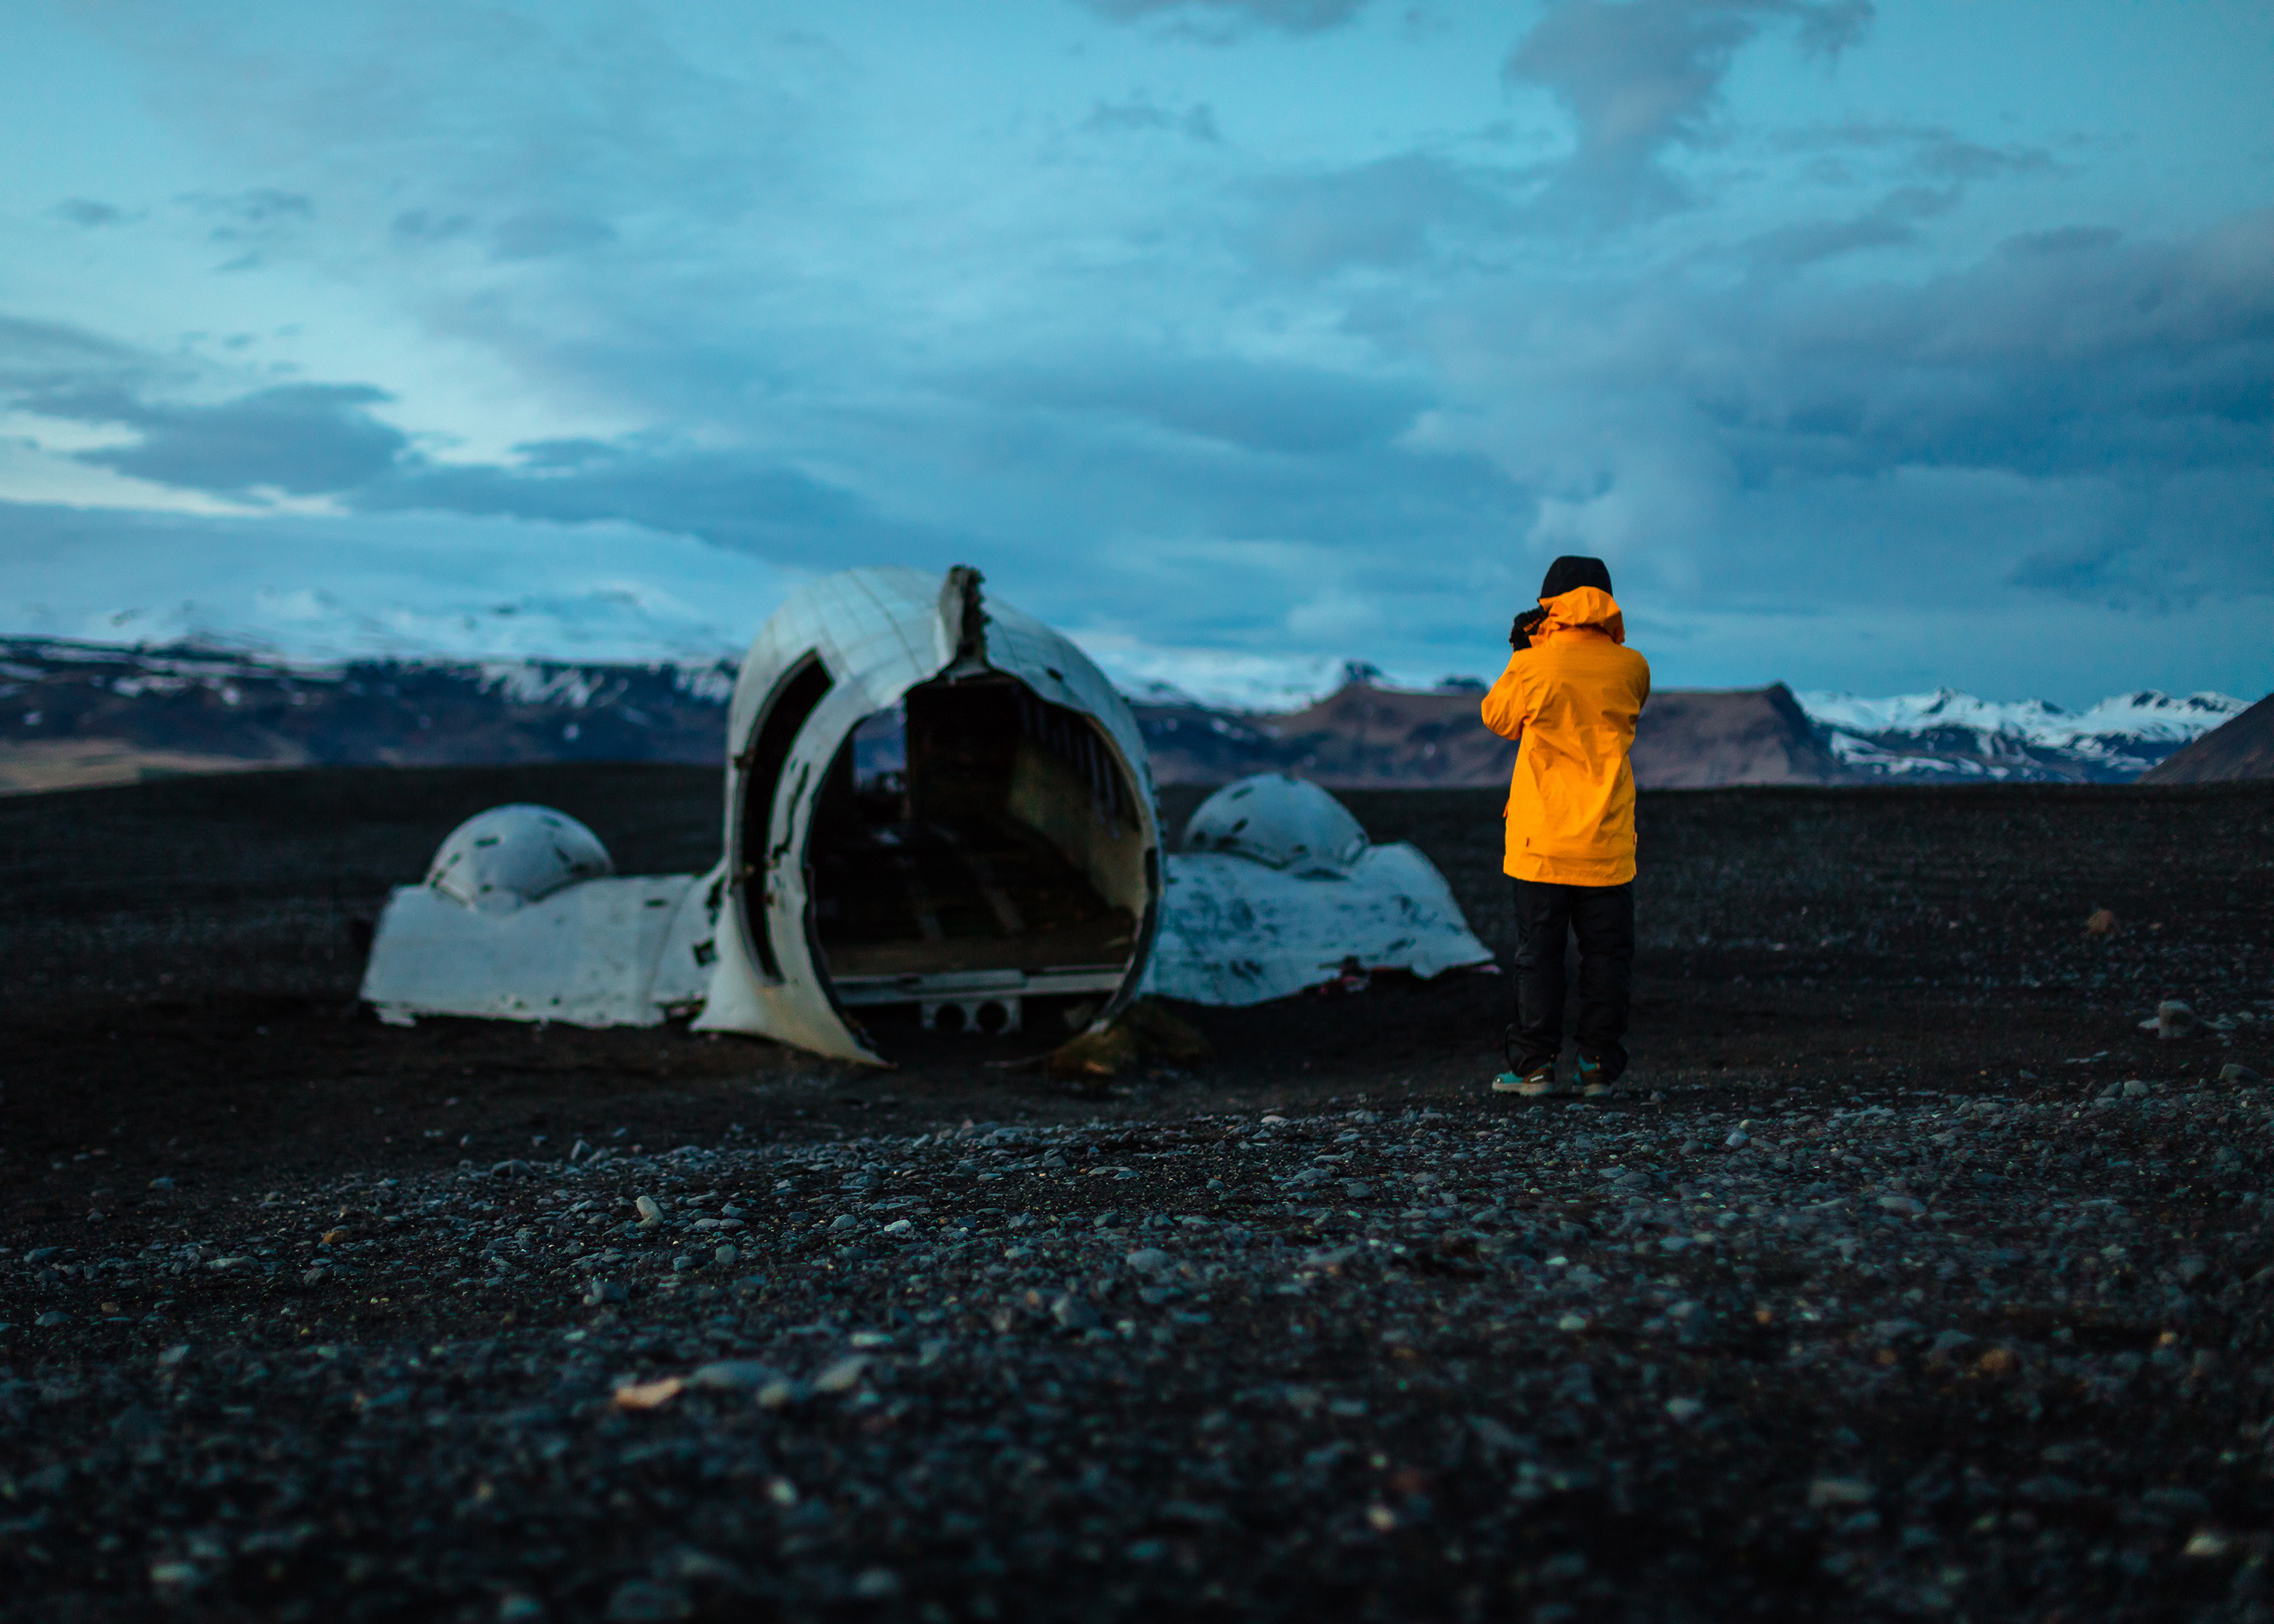
sea, coast, sand, ocean, horizon, morning, atmosphere of earth